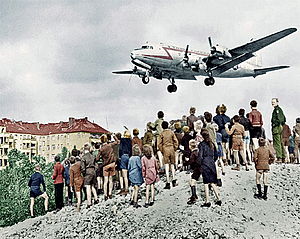
Douglas C-54 Skymaster / Operationel historie
En C-54 lander i Tempelhof under blokaden af Berlin.
Douglas C-54 Skymaster var et firemotors transportfly, som blev benyttet af United States Army Air Forces under 2.verdenskrig og Koreakrigen. Ligesom Douglas C-47 Skytrain var C-54 Skymaster en videreudvikling af et civilt rutefly, Douglas DC-4. Ud over transport af alle slags fragt, transporterede C-54 også præsidenter, premierministre, og militære stabsofficerer. Der blev udviklet et antal varianter af C-54 til så forskellige formål som search and rescue, videnskabelig og militær forskning, brandslukning og sporing af missiler. Under Blokaden af Berlin slæbte den kul og fødevarer til Vestberlin. Efter Koreakrigen fotsatte typen i civil og militær anvendelse i mere end 30 lande. Det var et af de første fly der transporterede USA's præsident.